Emir Abdelkader

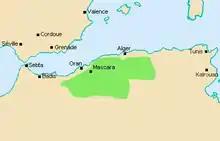
Map of Emir Abd al-Qadir state between 1836 and 1839

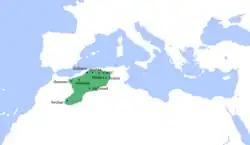
The Emirate of Abdelkader at its greatest extent

Another aspect of Abdelkader that helped him lead his fledgling nation was his ability to find and use good talent regardless of its nationality. He would employ Jews and Christians on his way to building his nation. One of these was Léon Roches. His approach to the military was to have a standing army of 2000 men supported by volunteers from the local tribes. He placed, in the interior towns, arsenals, warehouses, and workshops, where he stored items to be sold for arms purchases from England. Through his frugal living (he lived in a tent), he taught his people the need for austerity and through education he taught them concepts such as nationality and independence.